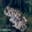
Label: frog